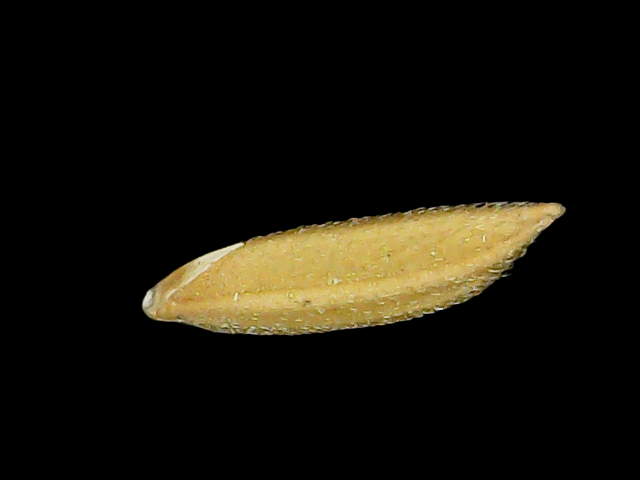
Rice variety: Binadhan17